Question: What is wearing a white shirt?
Tambaya: Menene yake sanye da farar riga?
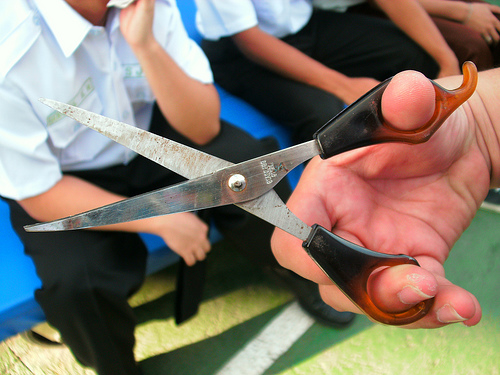
Answer: The man.
Amsa: Mutumin.